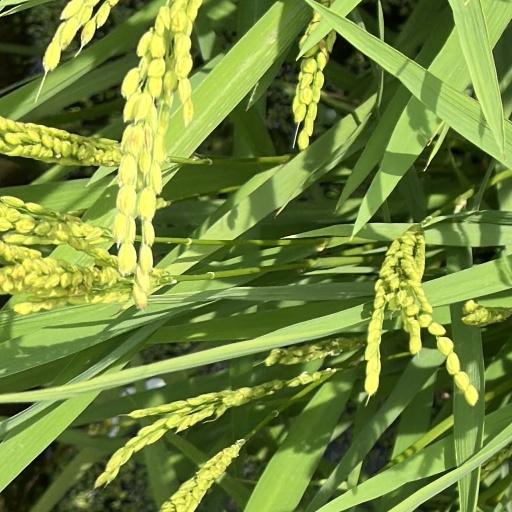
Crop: rice